Persuasion (2007 film)

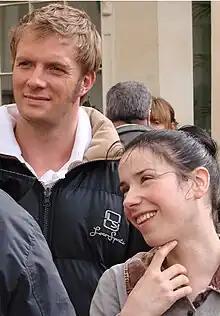
Rupert Penry-Jones and Sally Hawkins during filming

On 10 November 2005, "The Guardian's" Julia Day reported ITV controller of drama, Nick Elliott, had ordered three new adaptations of "Mansfield Park", "Northanger Abbey" and "Persuasion". Elliott commented that the adaptations would be "important remakes for the new generation". He explained, "About every 10 years, all the great stories need retelling. These films will be very much 2007 films... we've asked and pushed the production team to make them young." Screenwriter Simon Burke created the convention of a diary to aide the audience in understanding the intense feelings of loss that the outwardly reserved Anne Elliot was going through. Using small parts of Austen's narration, he placed it in the hands of Anne. After much reading and research, Hawkins came to view the character of Anne Elliot as a view of Jane Austen herself. With Hawkins' over-voicing the diary entries, the person of Jane Austen is brought to life. This, coupled with director Adrian Shergold having Anne occasionally break the Fourth wall, lent a sense of intimacy between the audience and the lead character, and with Jane Austen.